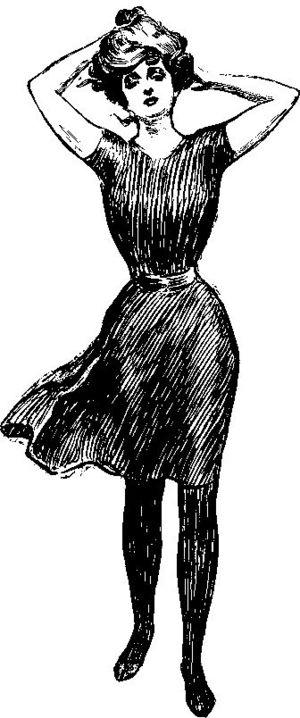
La Gibson Girl fut la personnification de l'idéal féminin américain, inventée par la plume satirique de l'illustrateur Charles Dana Gibson, et qu'il fit vivre pendant une période d'une vingtaine d'années couvrant la fin du XIXᵉ siècle et le début du XXᵉ siècle, aux États-Unis. Elle est considérée, avec la Christy Girl d'Howard Chandler Christy, comme l'un des ancêtres de la pin-up américaine.
Une pin-up est une représentation de femme, dessinée ou photographique, dans une pose attirante ou « sexy », d'où l'expression anglo-saxonne de « pin-up girl » qui pourrait se traduire en français par « jeune femme épinglée au mur ». Le mot est employé pour la première fois en 1941. Depuis leur apparition, les pin-up sont restées un symbole de charme et d'érotisme régulièrement remis au goût du jour.
La mode en 1900 ou mode de la Belle Époque se caractérise, dans la silhouette féminine, par un goût pour les lignes souples, les courbes, les volutes et les dentelles, dans l'esprit direct de l'Art nouveau, tandis que la silhouette masculine reste très sobre, très sombre et mince, comme tout au long du XIXᵉ siècle. Cette période de prospérité et de relative insouciance donne lieu à une mode qui oscille entre luxe abondant et désir de légèreté.